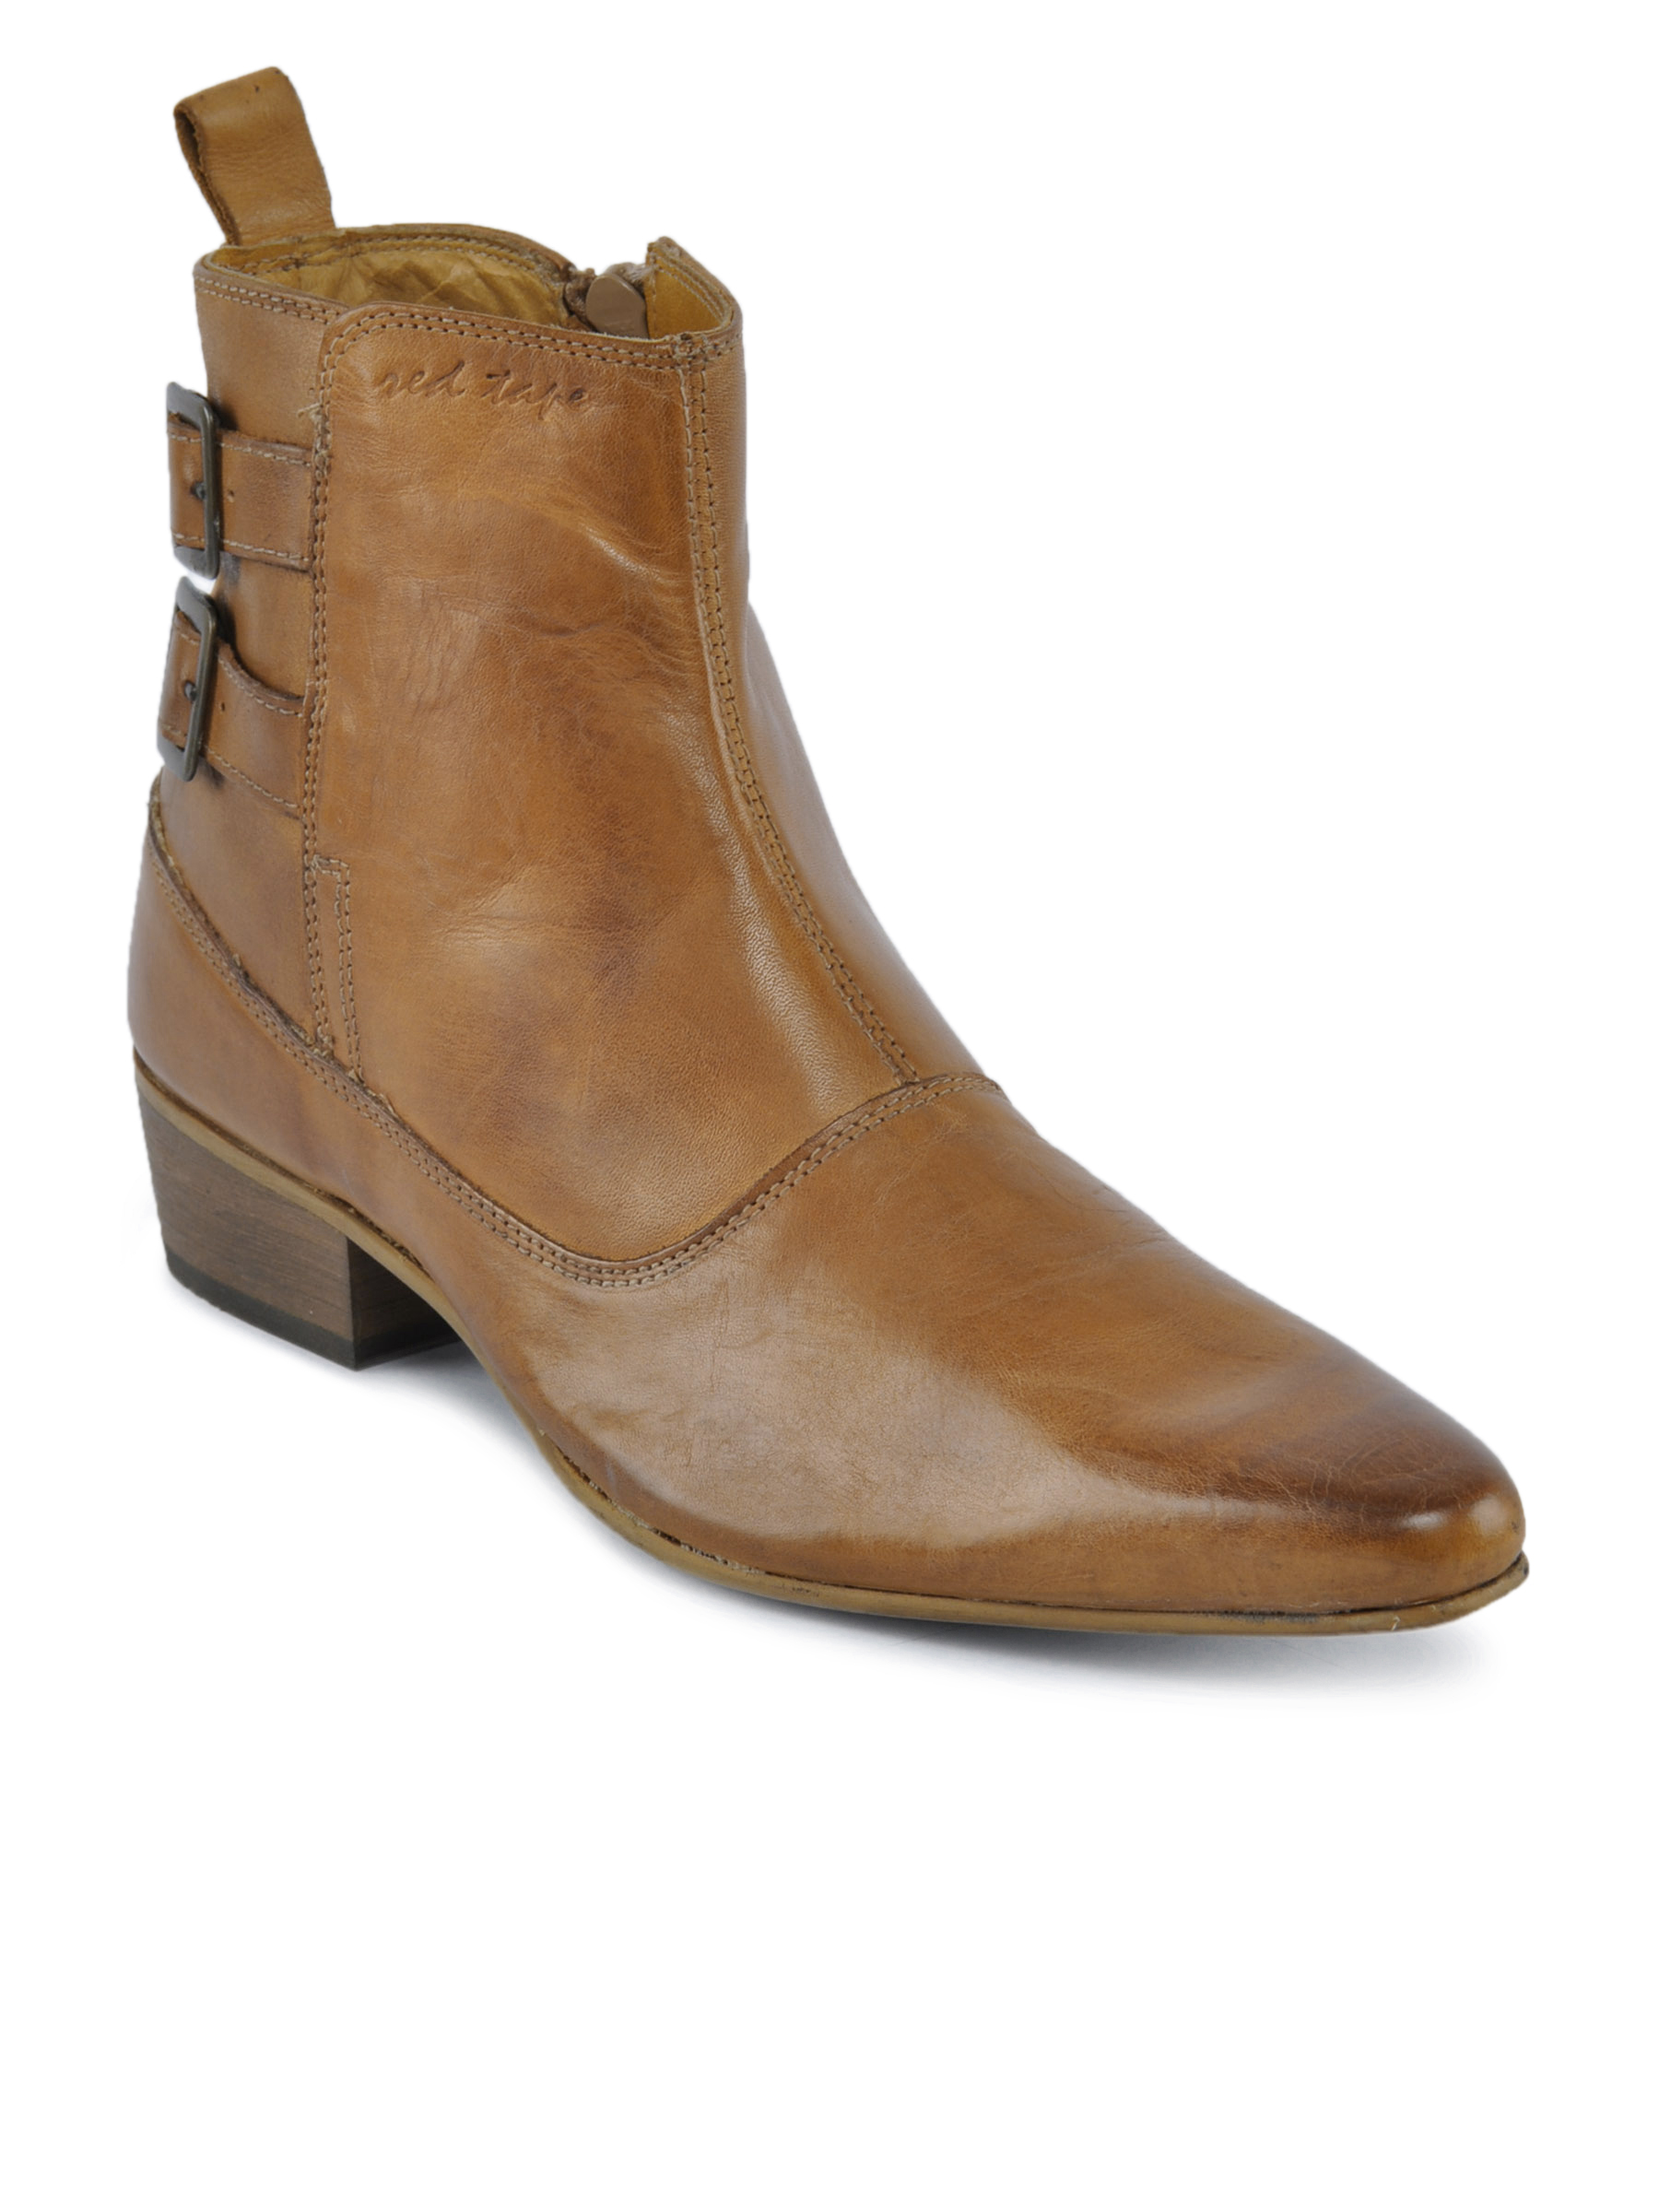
Redtape Men Calcullas Tan Casual Shoes
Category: Footwear / Shoes / Casual Shoes
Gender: Men
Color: Tan
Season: Winter 2018
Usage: Casual